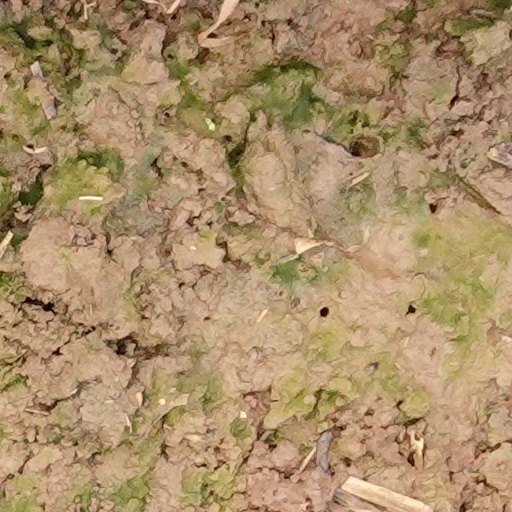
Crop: wheat